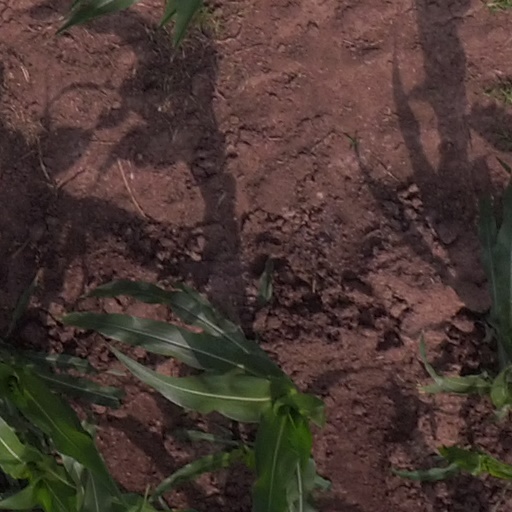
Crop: maize; corn